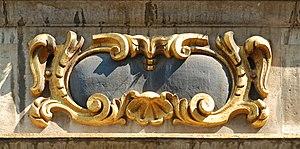
Belgique - Bruxelles - Grand-Place - Maison du Roi de Bavière (Grand-Place n° 12A)
La « Maison du Roi de Bavière », parfois appelée « Maison d'Alsemberg », est une maison de style baroque située au nᵒ 12A de la Grand-Place de Bruxelles en Belgique et aux nᵒ 2-4 de la rue des Chapeliers, à droite de la « Maison des Ducs de Brabant ».